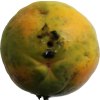
Label: papaya